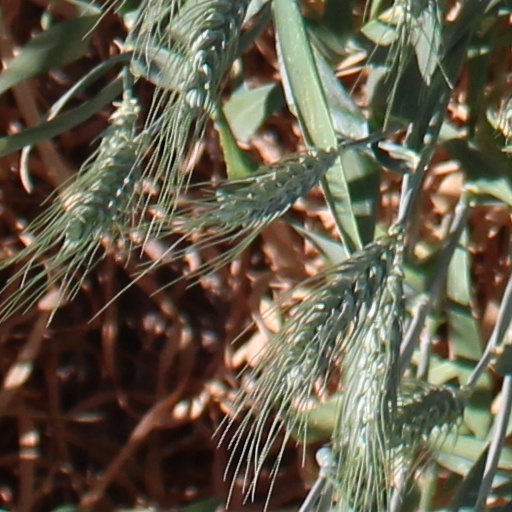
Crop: wheat